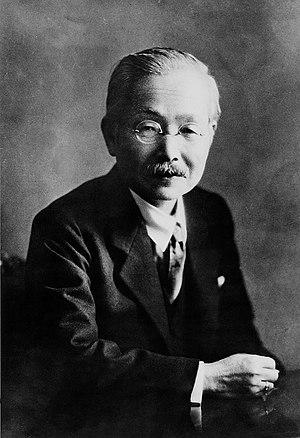
L'umami, prononcé [umami], se traduisant généralement par savoureux, est l’une des cinq saveurs de base avec le sucré, l’acide, l’amer et le salé.
Les « Dix grands inventeurs japonais » est une liste établie par l'office des brevets du Japon en 1985 pour célébrer les 100 ans de l'établissement du système des droits industriels au Japon. Les contributions des inventeurs choisis ont été d'une importance historique dans le développement industriel du Japon.
Kikunae Ikeda est un chimiste japonais, professeur de chimie à l’université Impériale de Tokyo qui, en 1908, découvrit la racine chimique derrière une saveur qu’il appela umami. Il découvrit que le composant commun qui produisait le goût de la viande, des algues et des tomates était le glutamate, qui provoque la sensation d'umami.